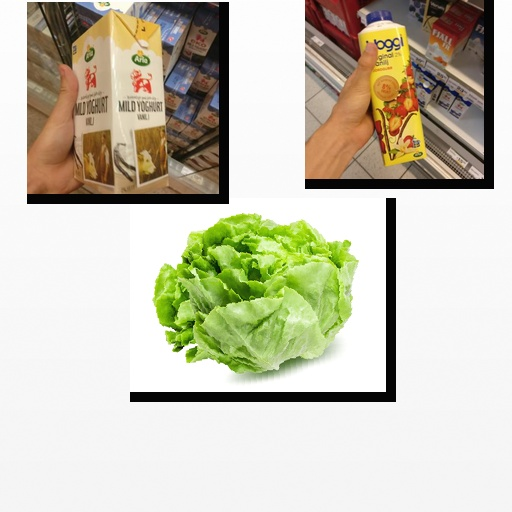
Food items: lettuce, vanilla_yogurt, strawberry_yogurt